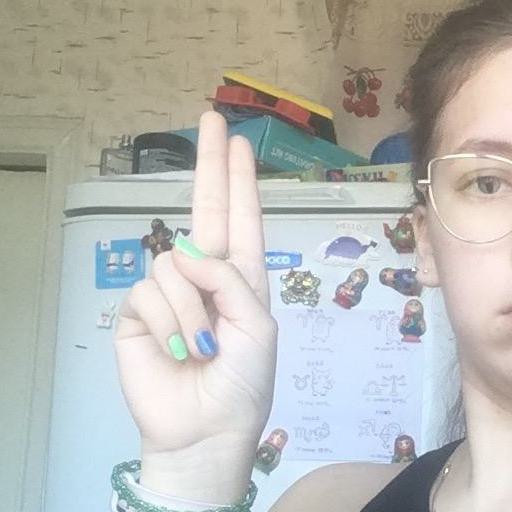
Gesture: two_up